Battle of Cut Knife

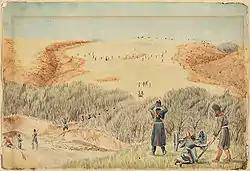
Battle of Cut Knife Creek

Meanwhile, the Cree were encamped on their reserve west of Battleford, on Cut Knife Creek. They had been joined by various other bands, including Assiniboine. Knowing there were thousands of Canadian soldiers in the area to fight the Métis' rebellion, they organized to protect themselves.